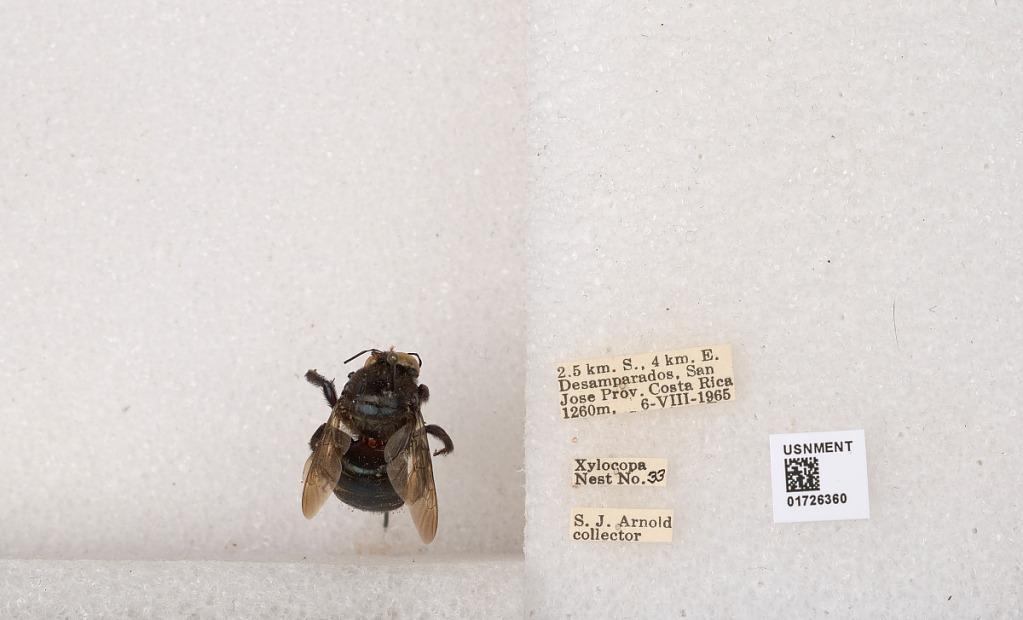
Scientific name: Xylocopa (Schonnherria) lateralis Say
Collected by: J. Araujo
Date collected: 1965-8-6
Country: Costa Rica
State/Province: San Jose
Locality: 2.5 km. S., 4 km. E. Desamparados